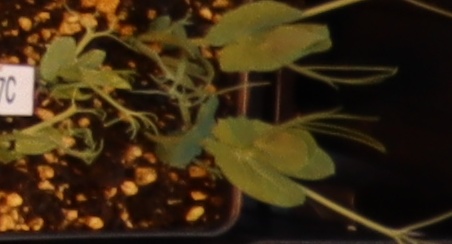
Label: Field Pea